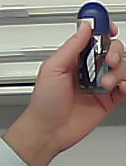
Product: nivea_rollon